Cessna 172

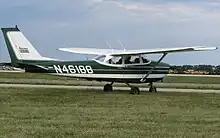
The 1968-built Cessna 172I introduced the Lycoming O-320-E2D engine of .

1963 model year with a cut down rear fuselage with a wraparound Omni-Vision rear window, a one-piece windshield, increased horizontal stabilizer span, and a folding hat shelf in the rear cabin. Gross weight was increased to , where it would stay until the 172P. New rudder and brake pedals were also added. 1,011 were built by Cessna, while a further 18 were produced by Reims Aviation in France as the F172D.